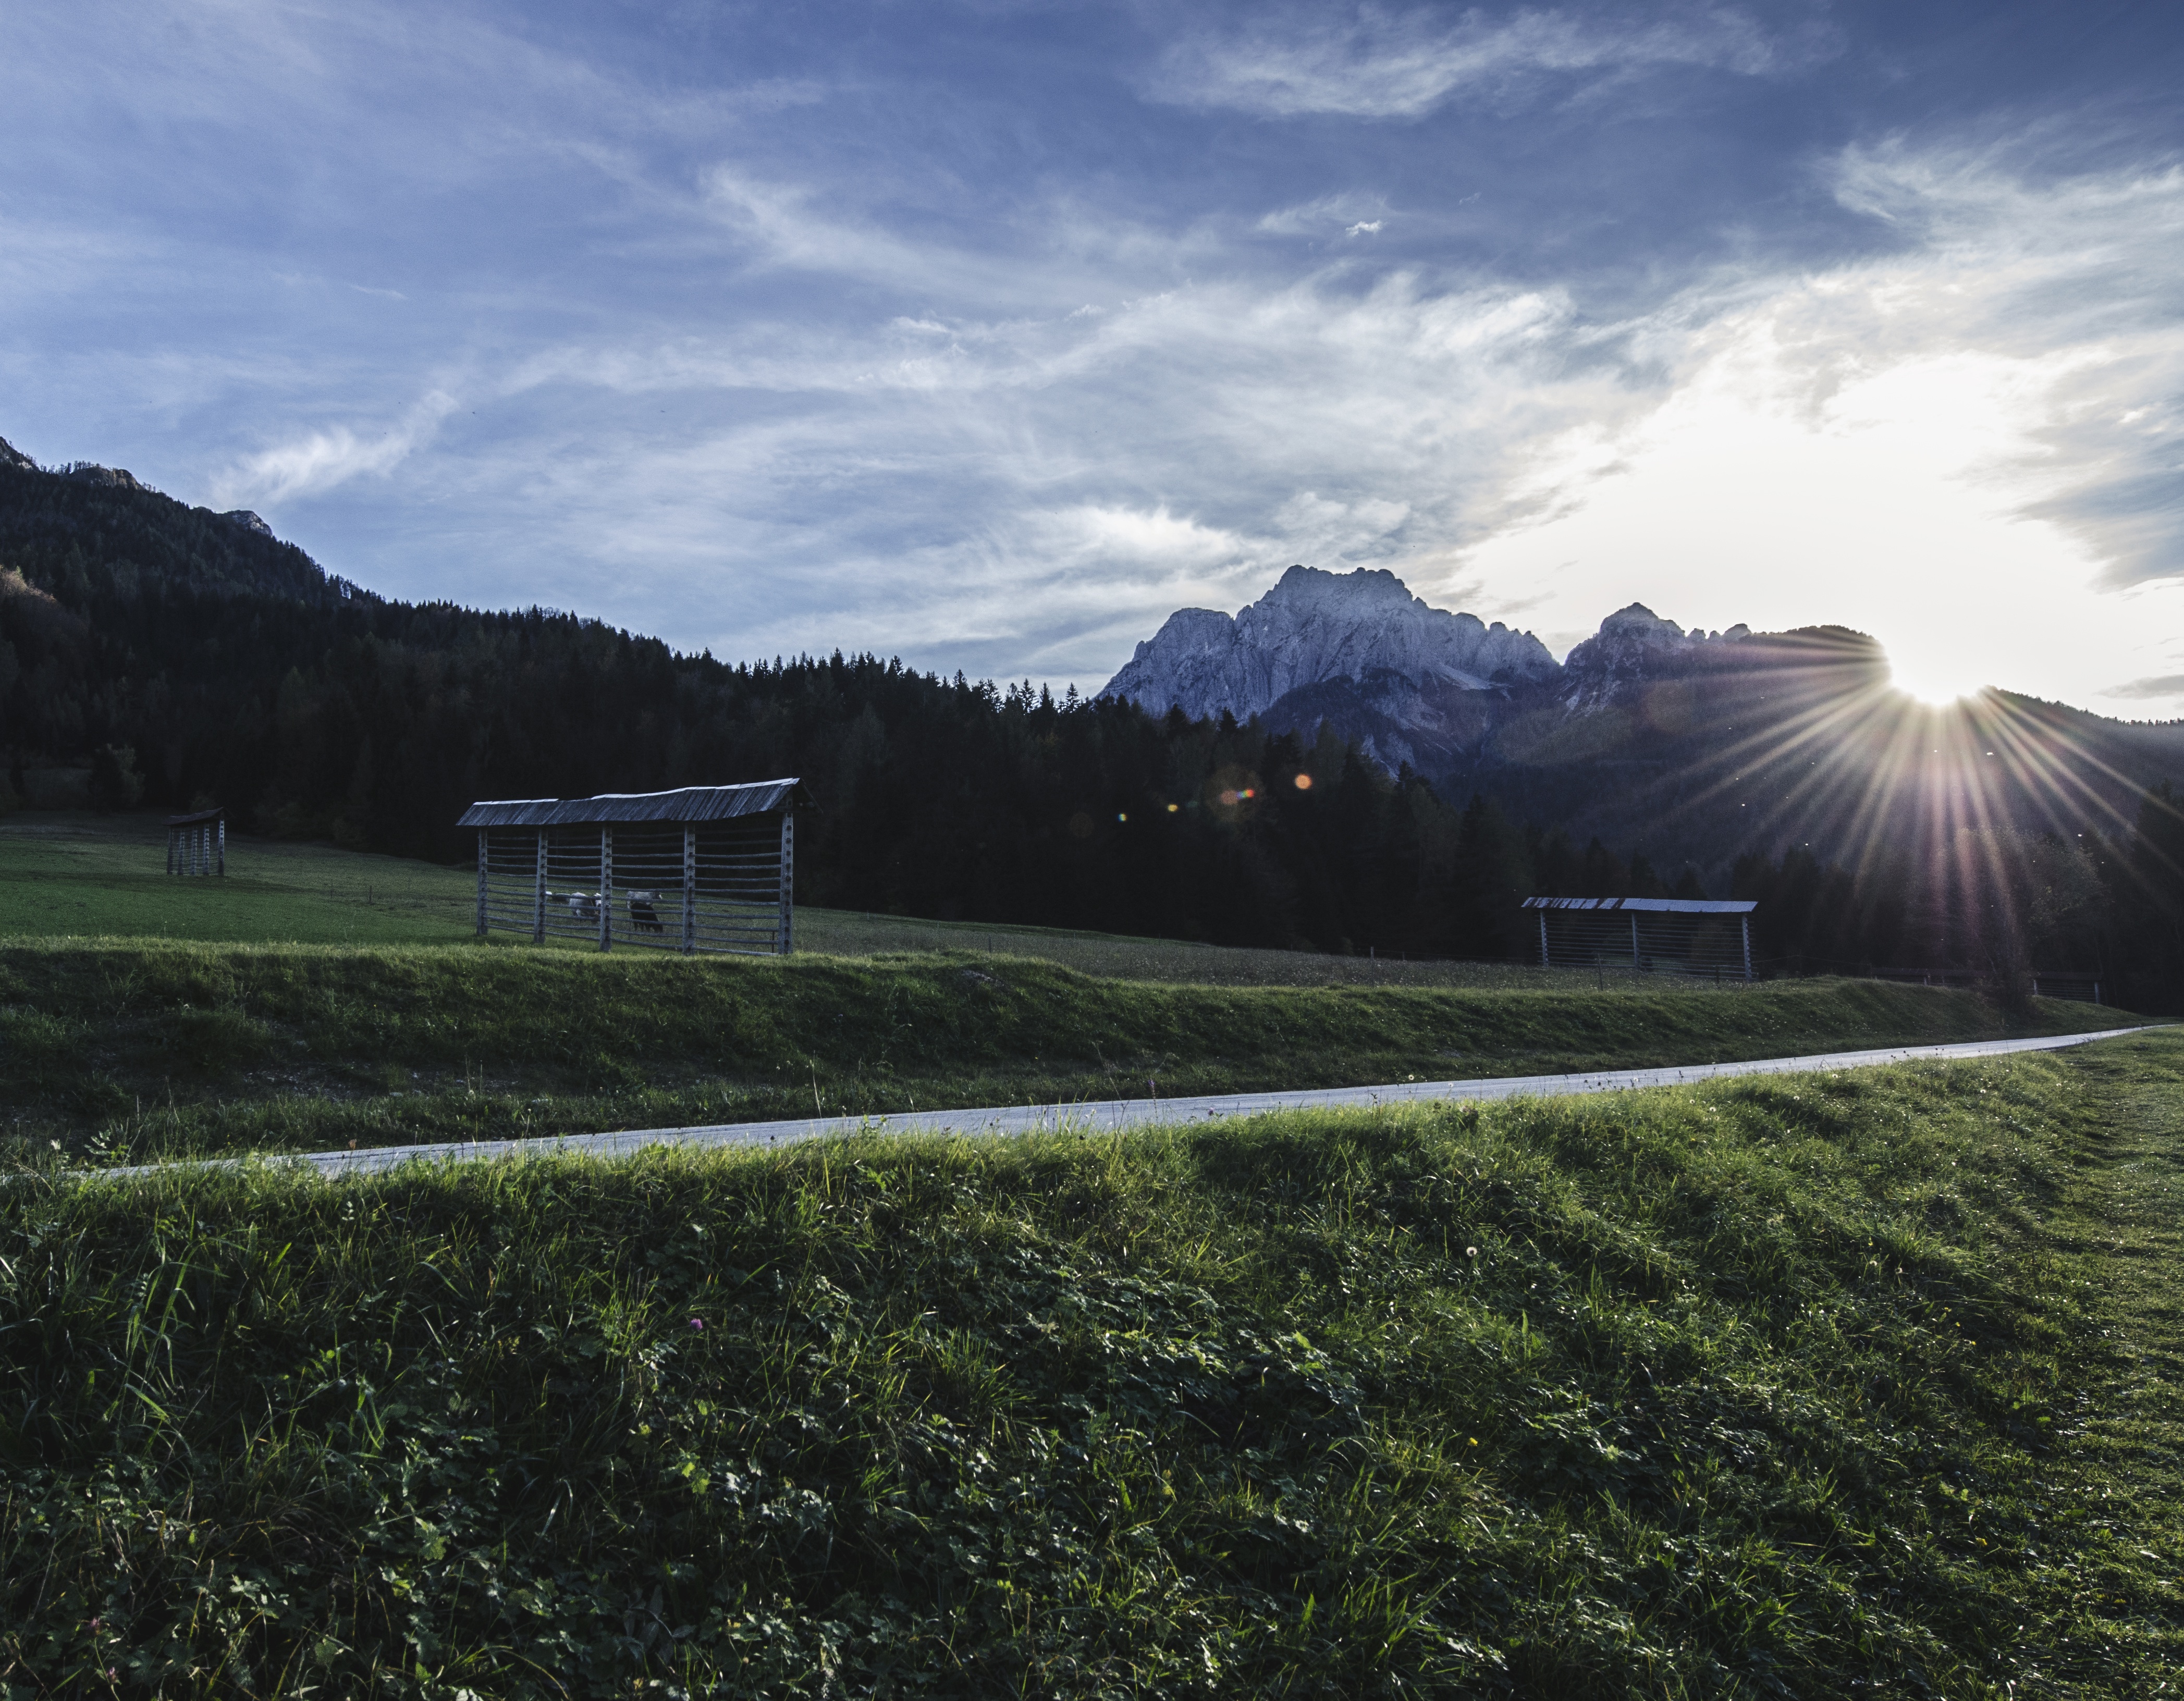
landscape, nature, grass, horizon, mountain, cloud, sky, field, farm, meadow, sunlight, hill, wind, valley, mountain range, pasture, agriculture, plain, rural area, atmosphere of earth, mountainous landforms